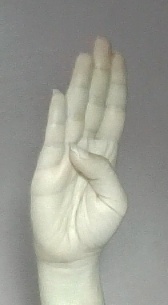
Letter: kaaf